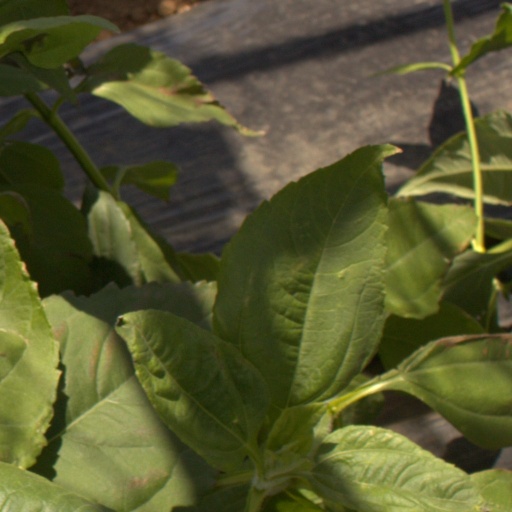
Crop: Jerusalem artichoke